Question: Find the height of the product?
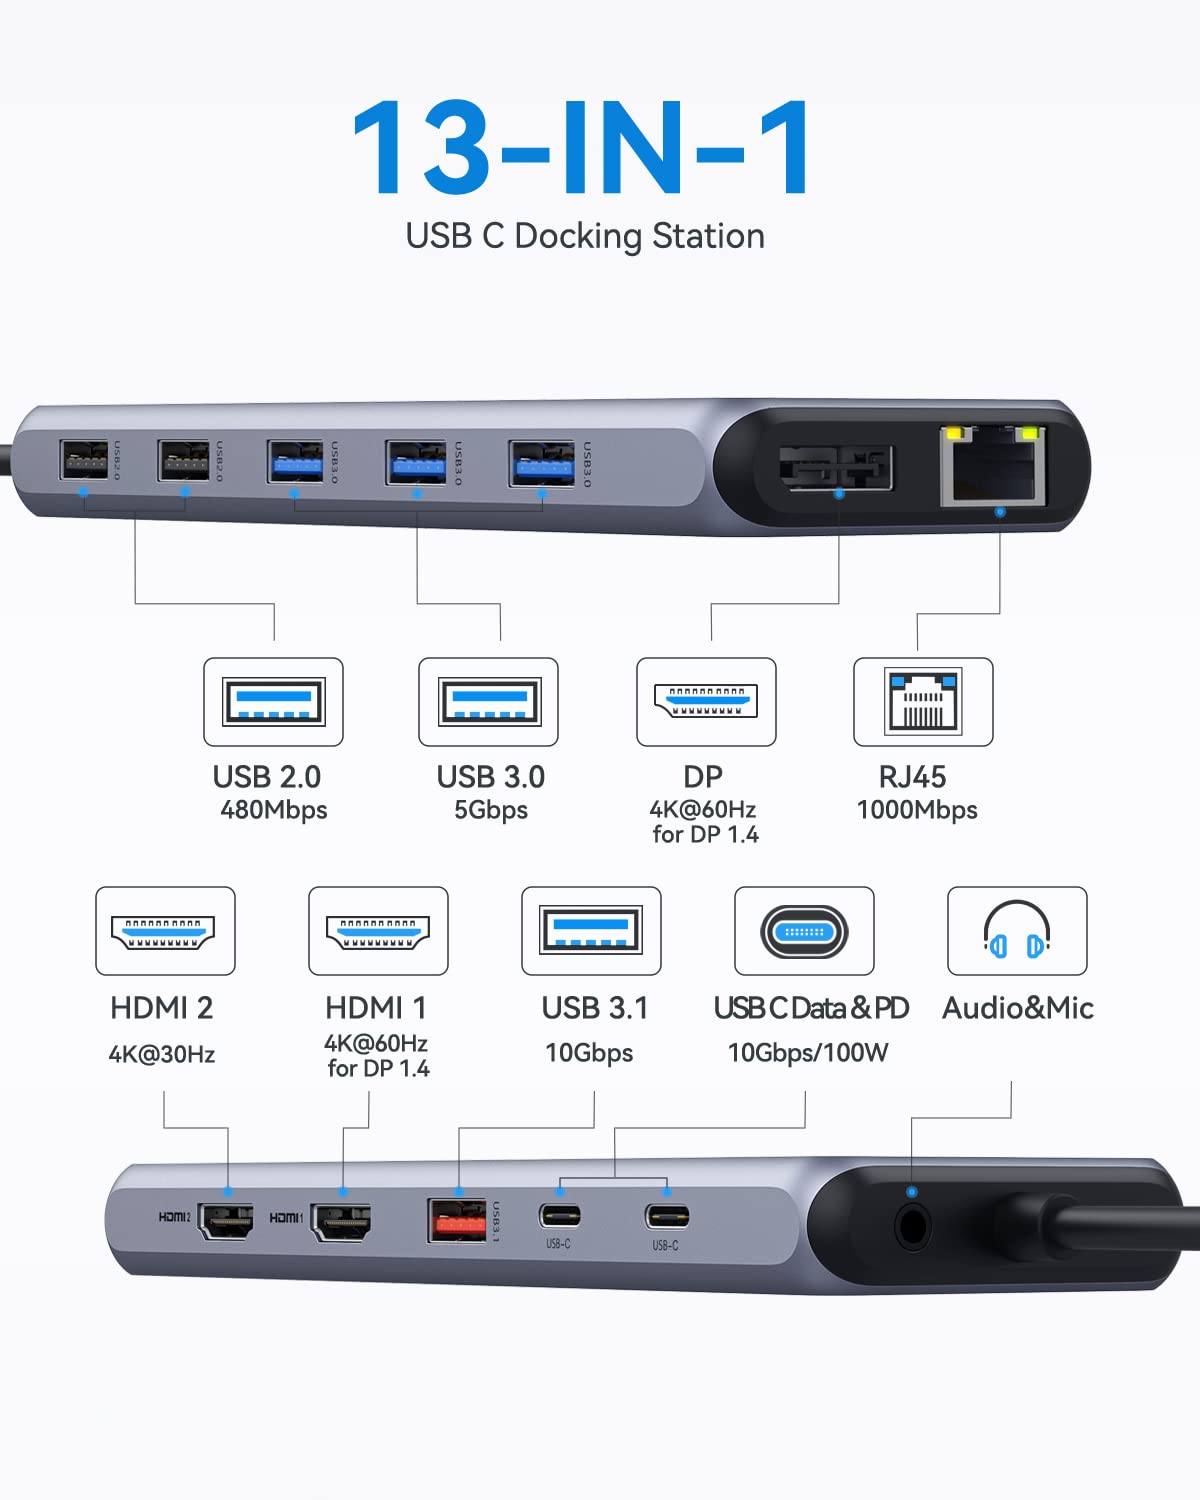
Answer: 2.0 inch